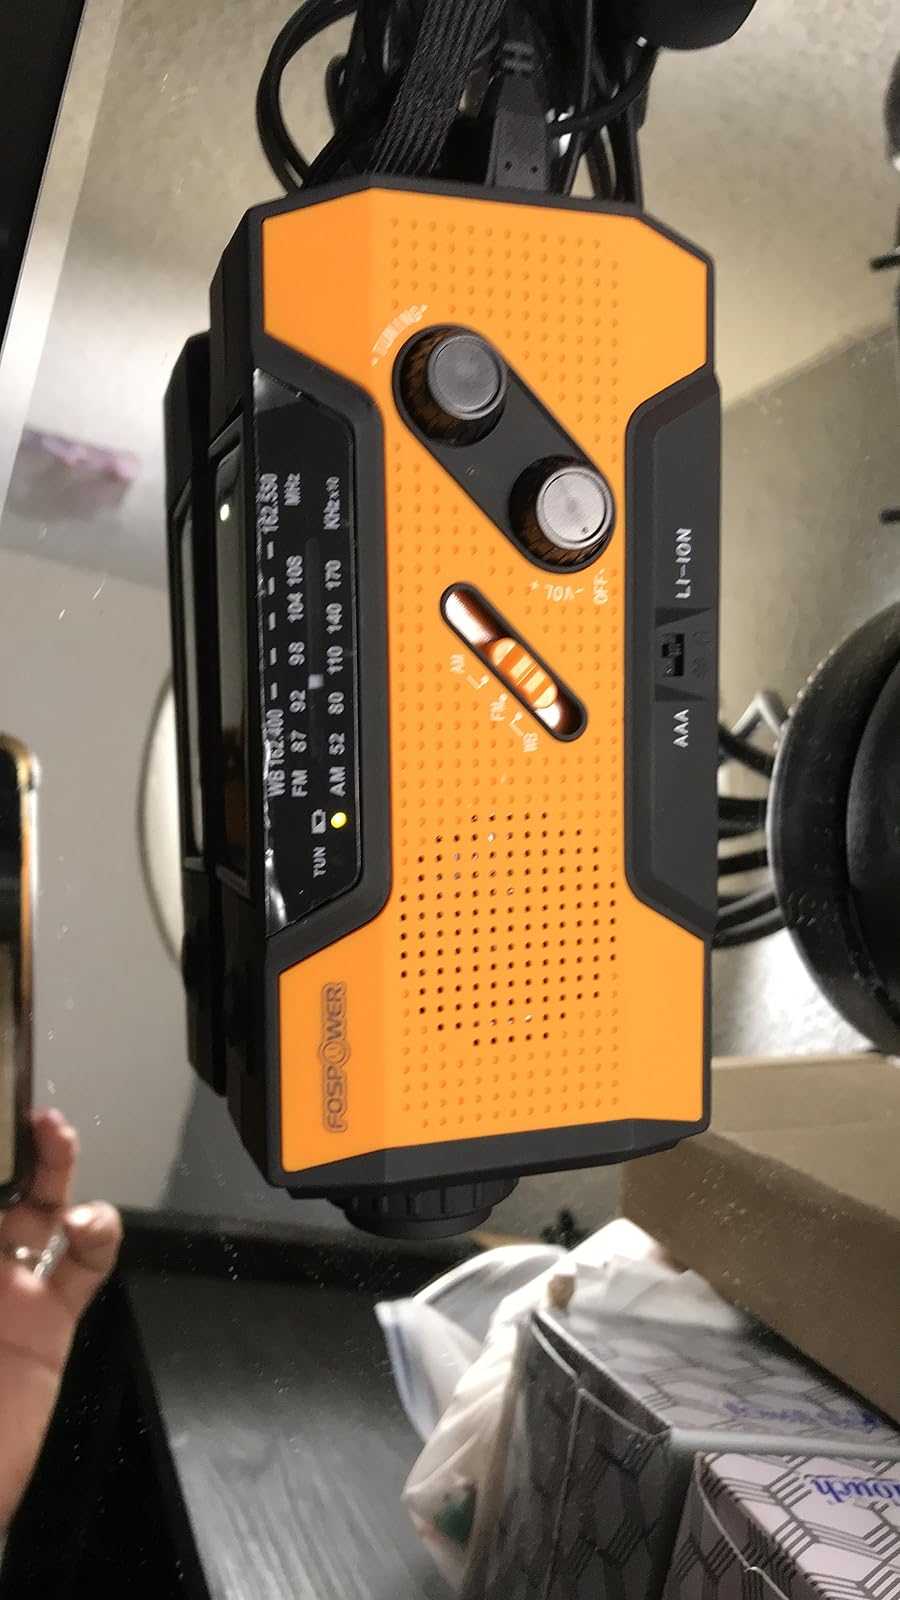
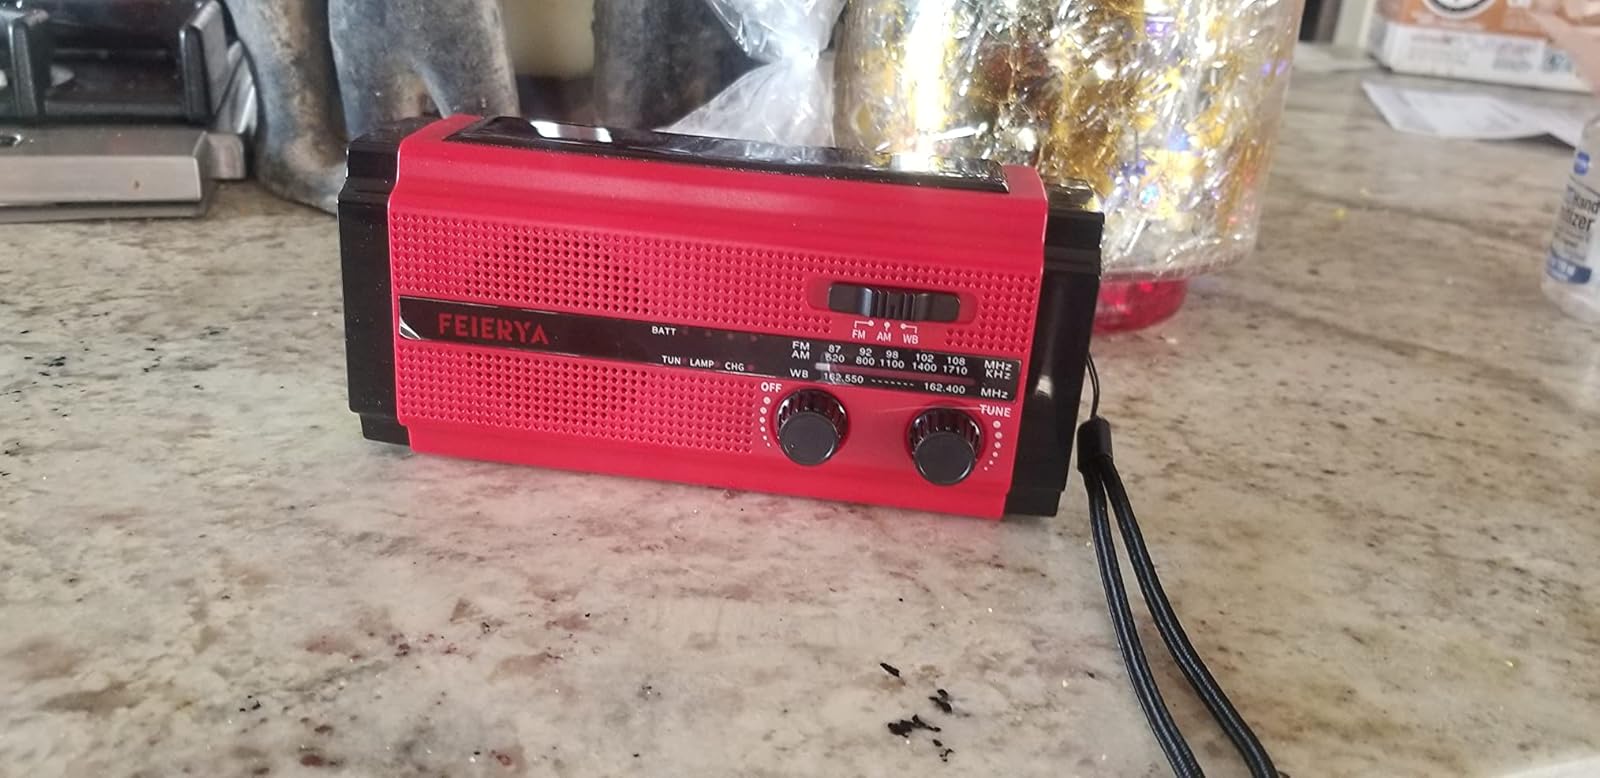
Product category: radio
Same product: no